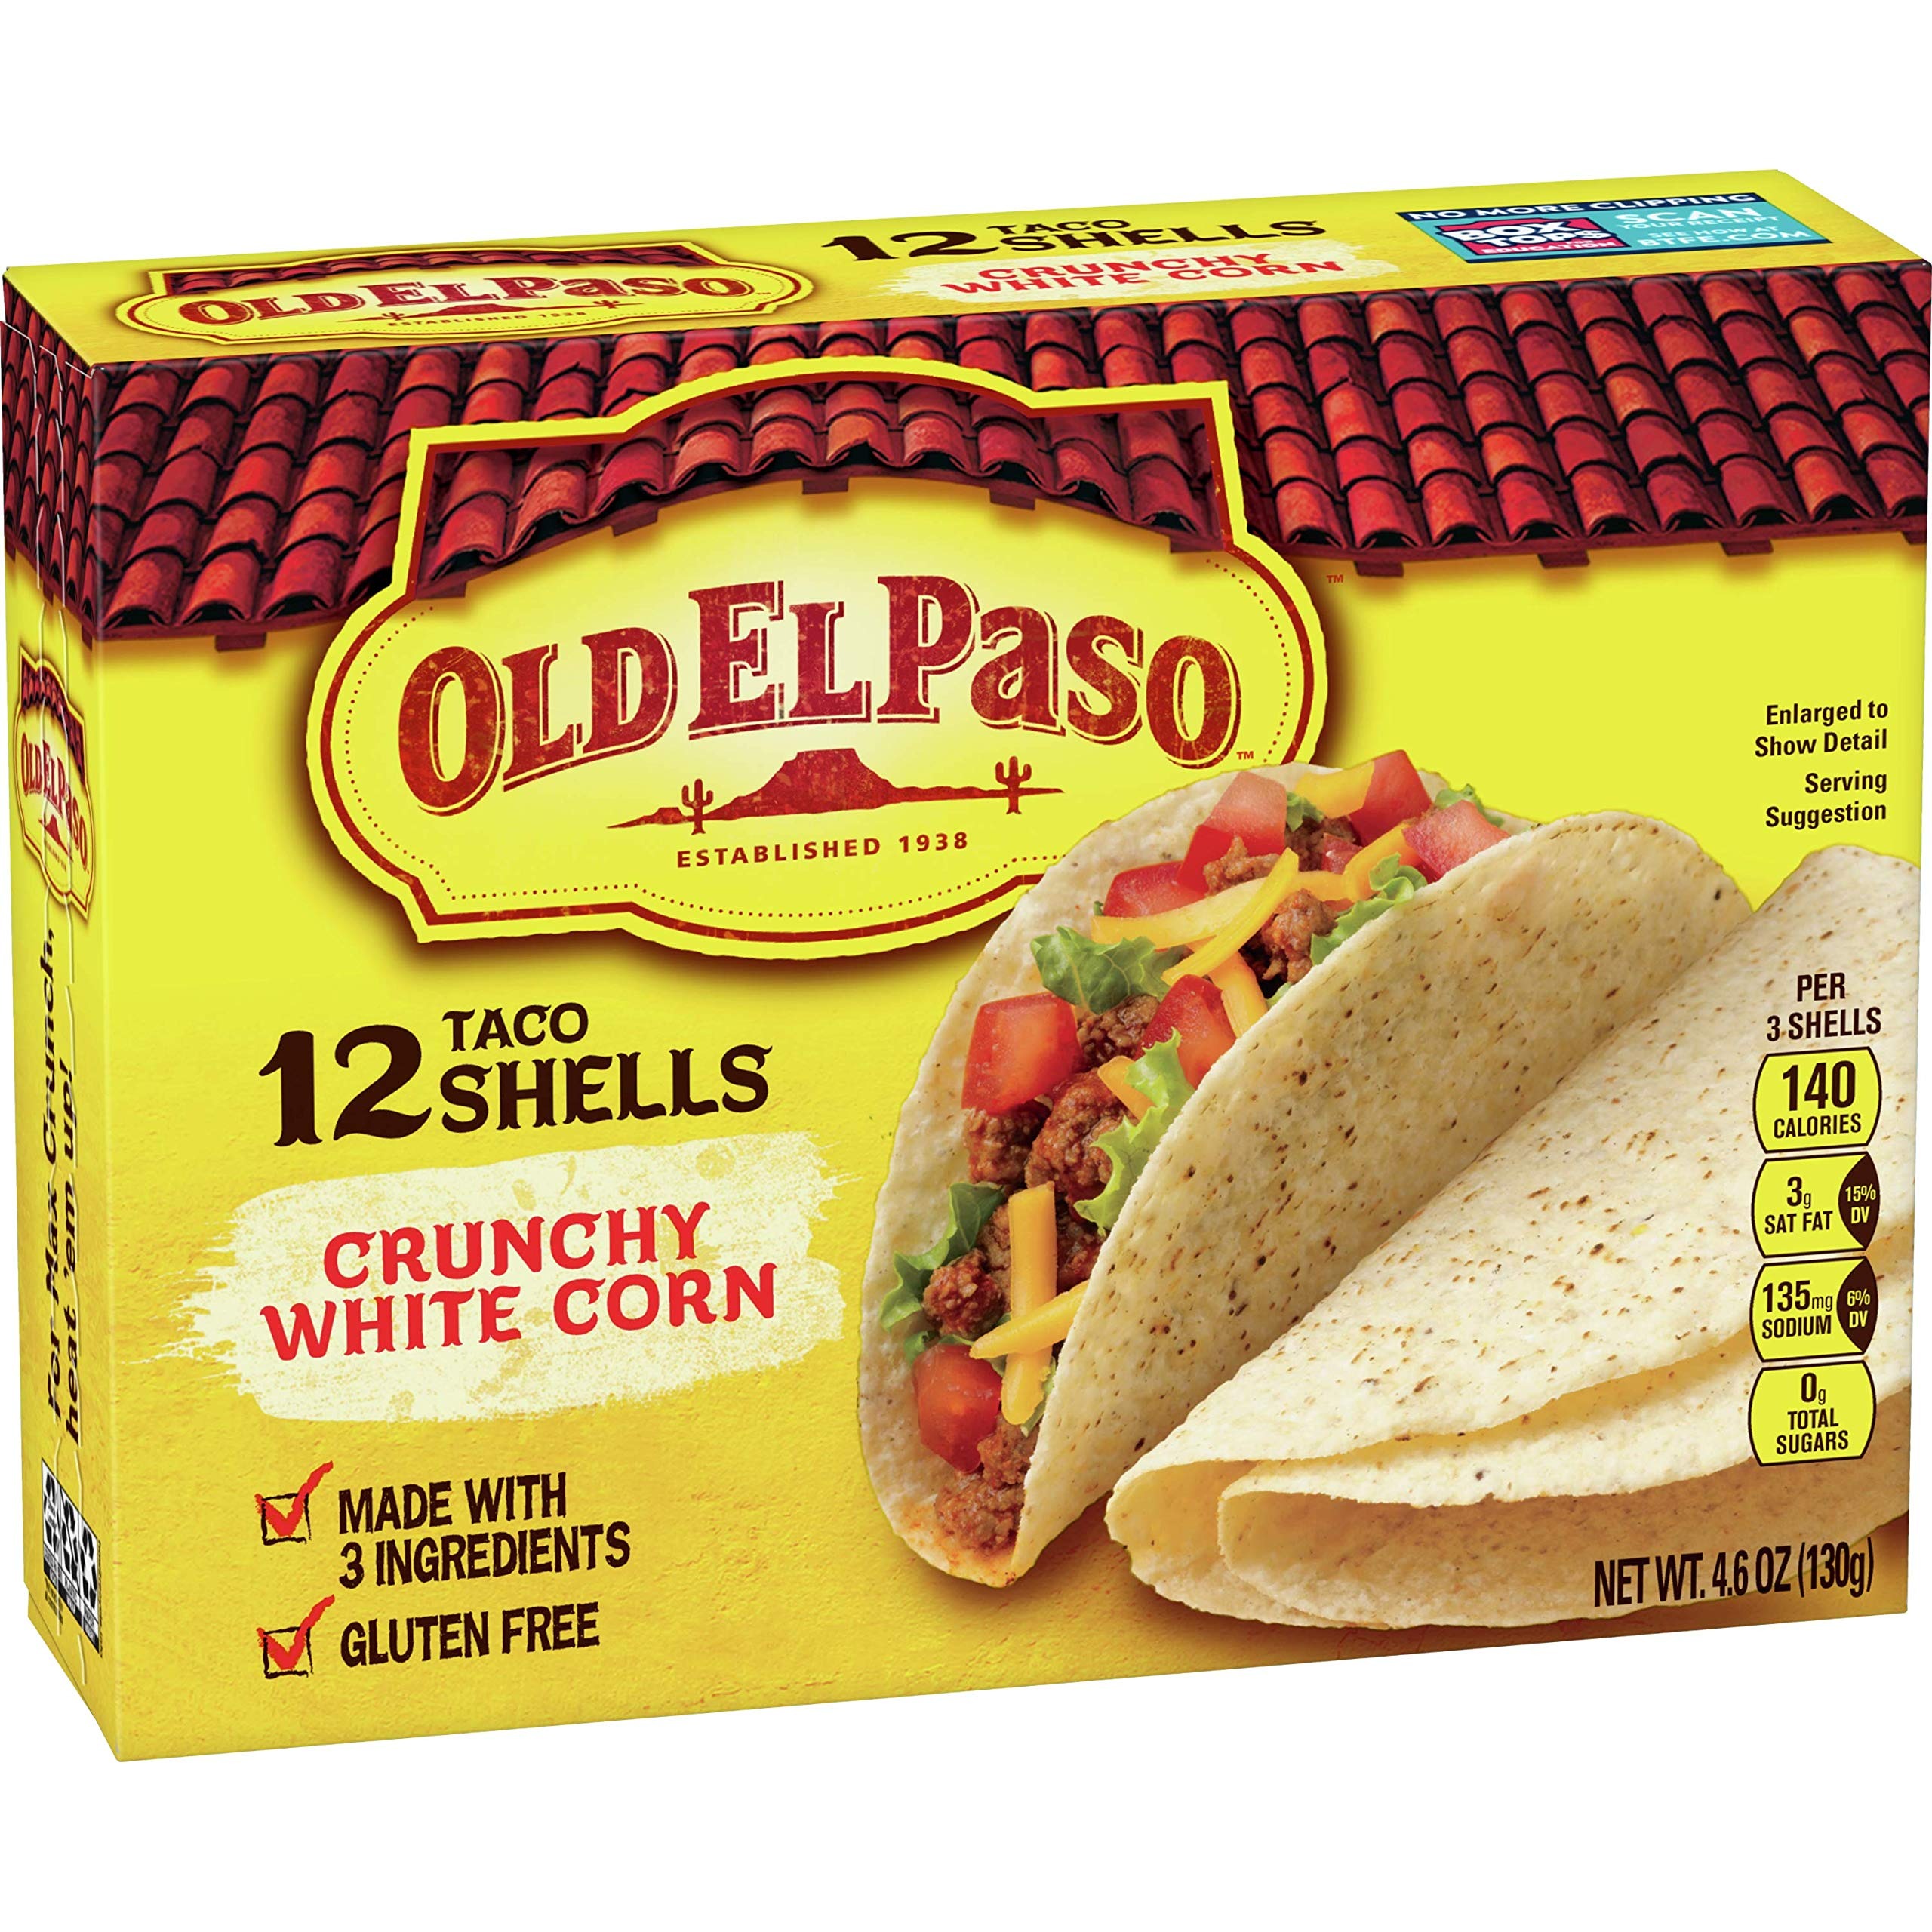
Item Name: Old El Paso Crunchy White Corn Taco Shells, Gluten Free, 12 ct., 4.6 oz.
Bullet Point 1: WHITE CORN TACO SHELLS: Enjoy the taste and crunch of Old El Paso Crunchy White Corn Taco Shells
Bullet Point 2: GLUTEN FREE: Enjoy these gluten-free shells for your next family taco night
Bullet Point 3: MADE WITH THREE INGREDIENTS: We make our taco shells to be delicious
Bullet Point 4: TACOS YOUR WAY: Stuff your white corn taco shells with delicious toppings for tacos your way
Bullet Point 5: CONTAINS: 12 ct
Value: 4.6
Unit: Ounce

Price: 2.8